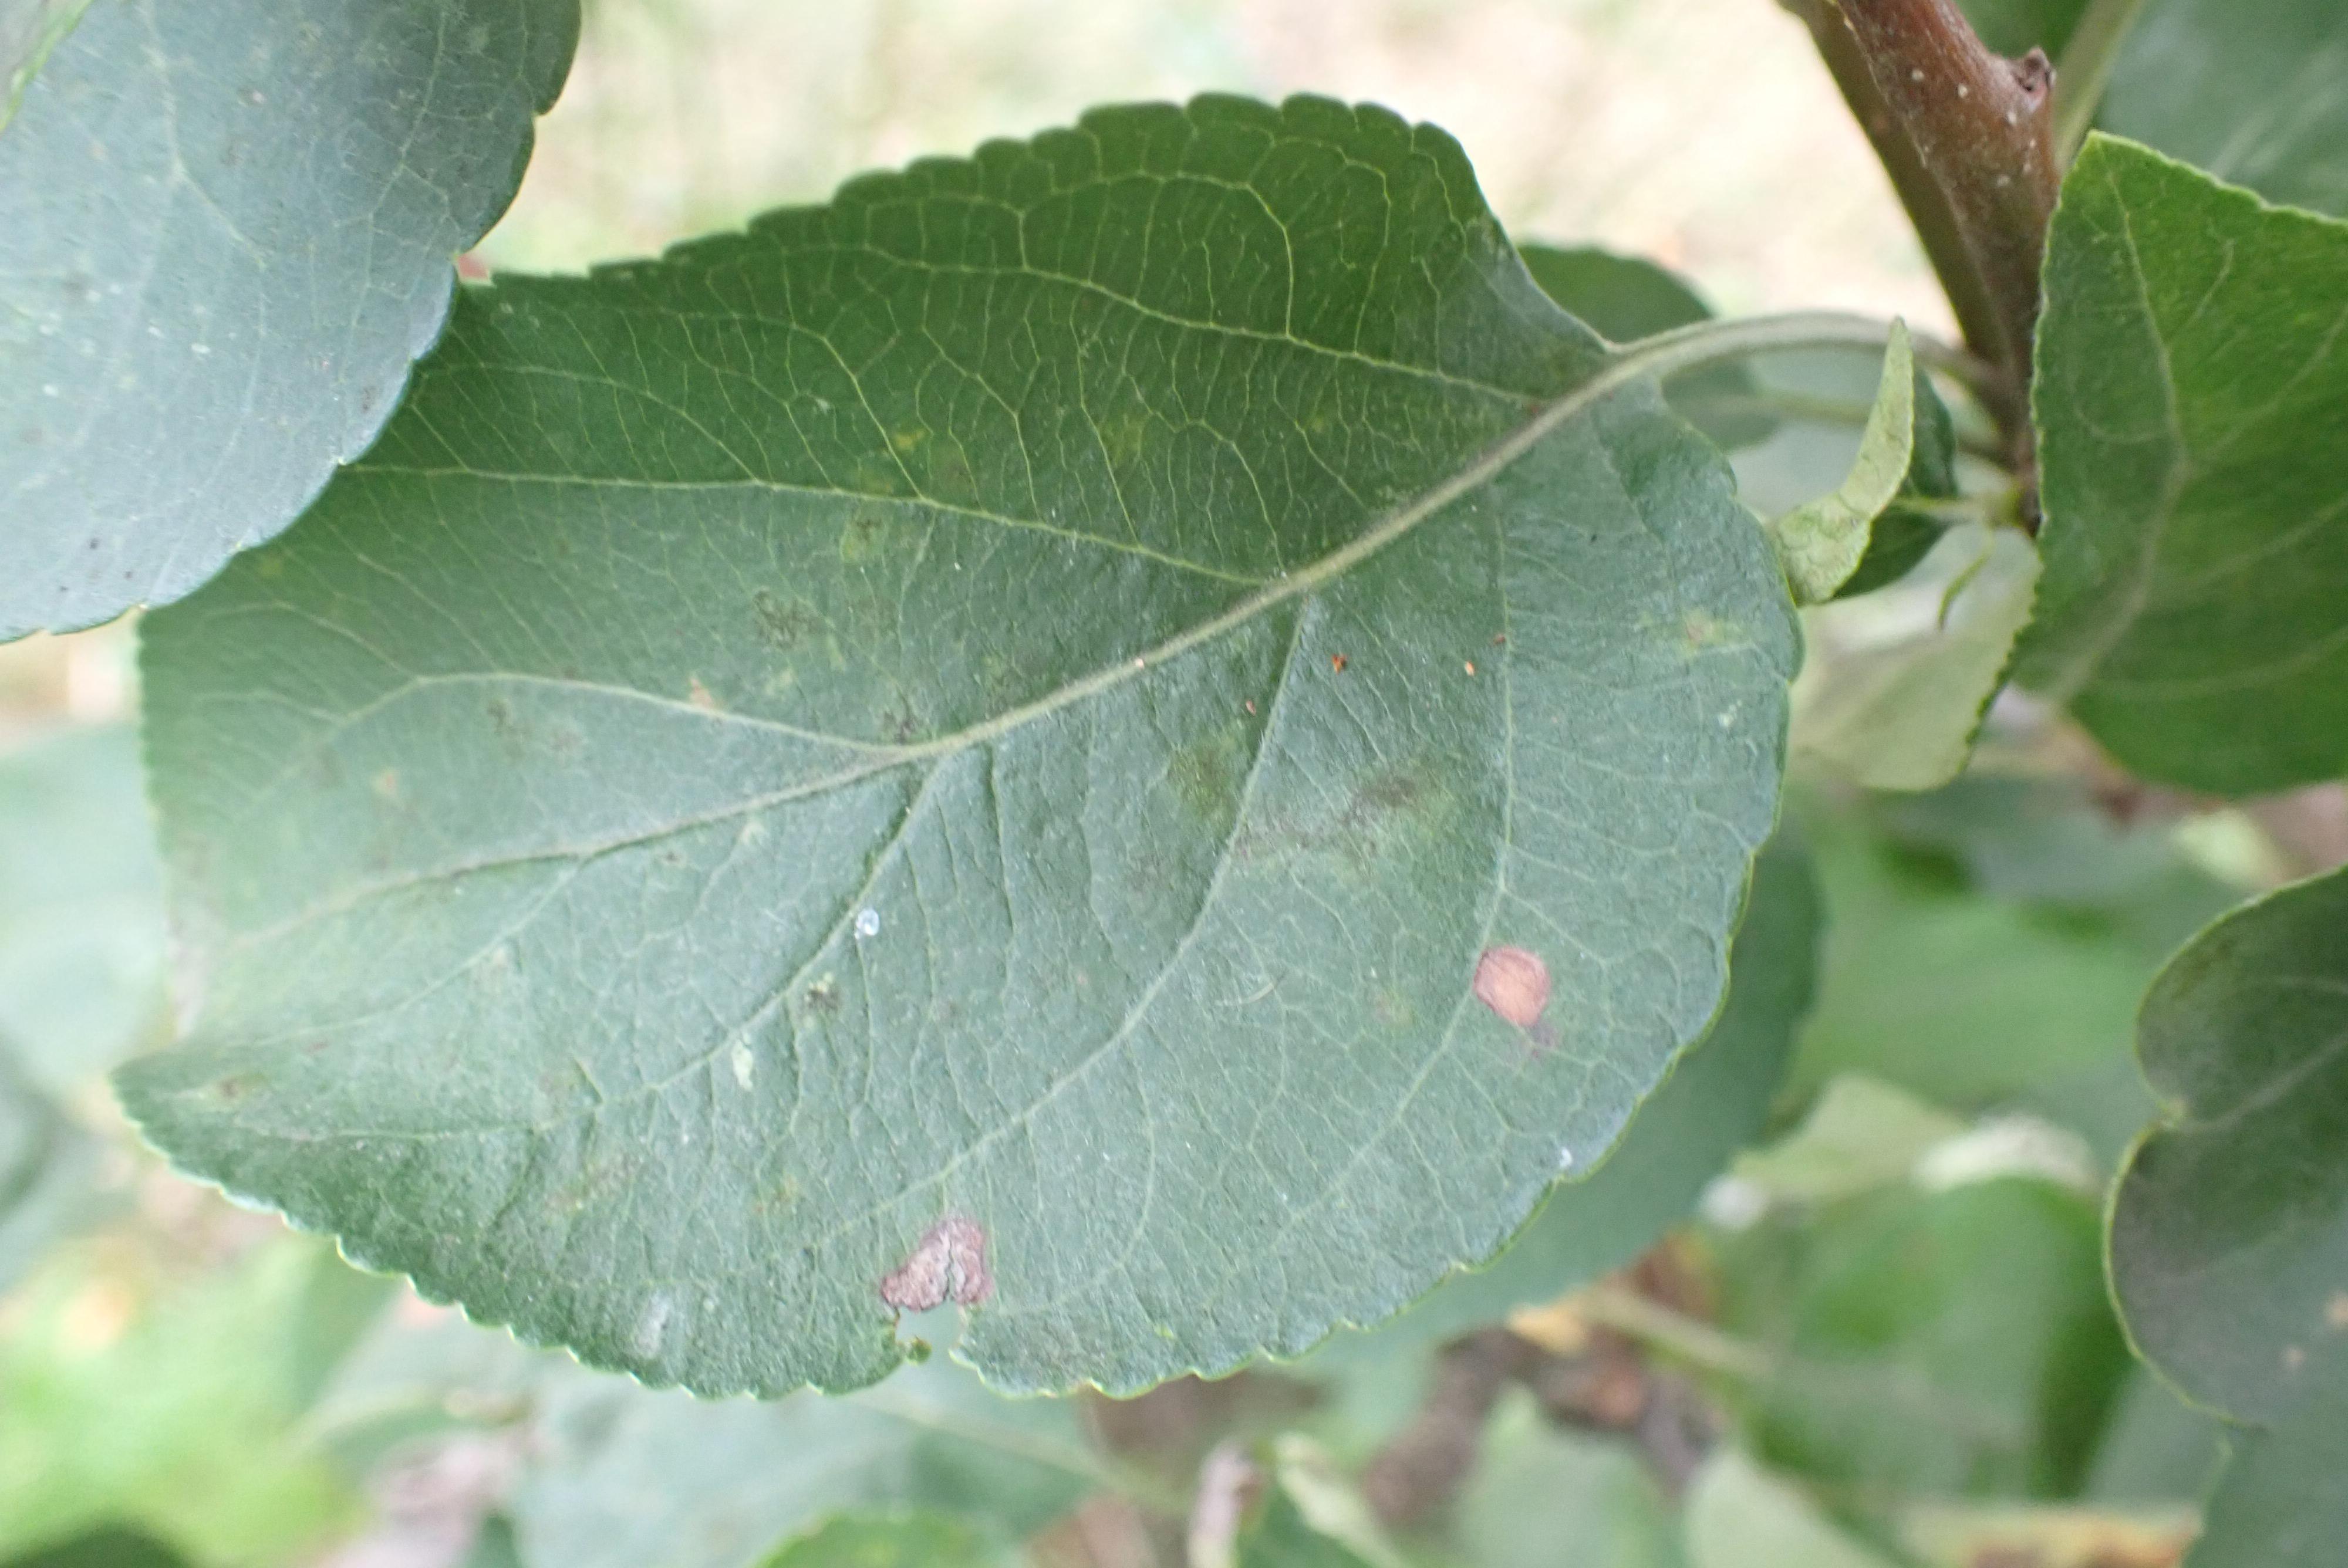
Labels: scab, frog_eye_leaf_spot